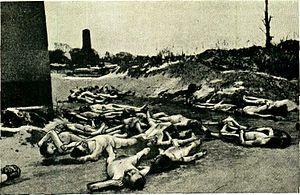
Le ghetto de Lwów — ou ghetto de Lwow ou ghetto de Lvov — était un ghetto organisé dans l'Europe occupée par les nazis durant la Seconde Guerre mondiale dans la ville jusqu'alors polonaise de Lwów.
La Shoah en Ukraine recouvre les persécutions, les déportations et l'extermination subies par les Juifs ukrainiens du Reichskommissariat Ukraine, pendant l’occupation de l’Ukraine soviétique par l'Allemagne nazie lors de la Seconde Guerre mondiale. Entre 1941 et 1944, plus d'un million de Juifs ukrainiens ont été assassinés dans le cadre des politiques d'extermination mises en œuvre par le Generalplan Ost et la Solution finale à la question juive.